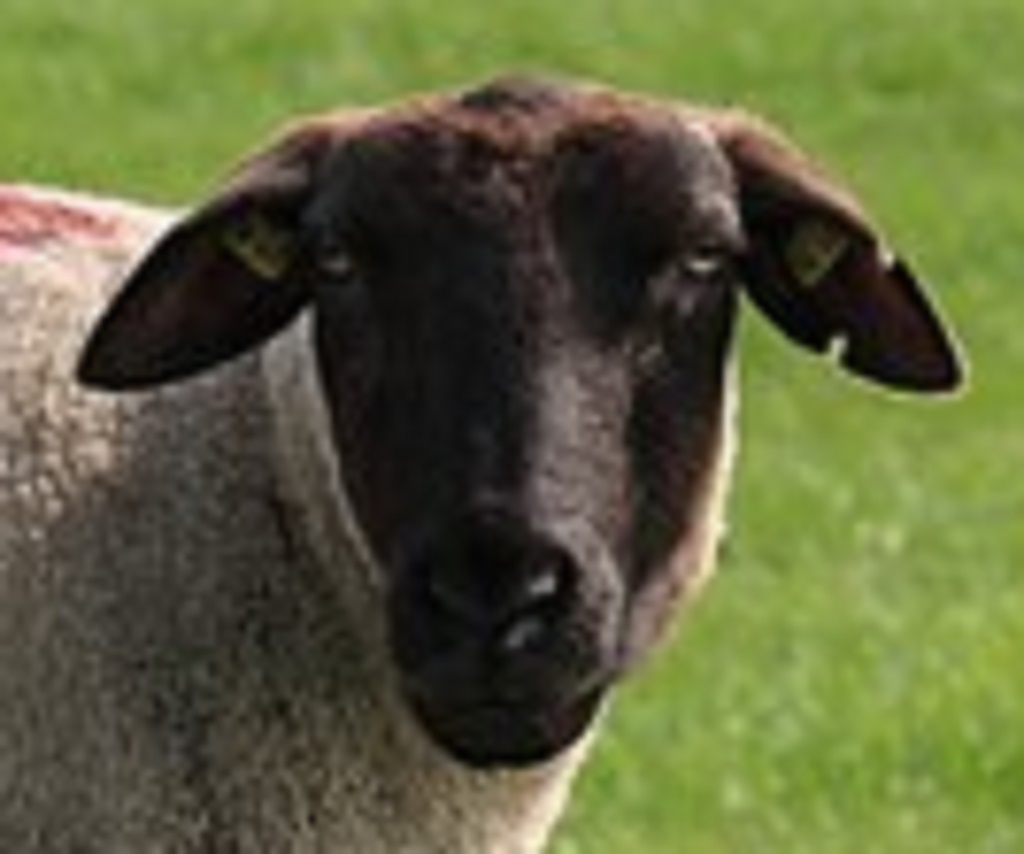
Label: no pain